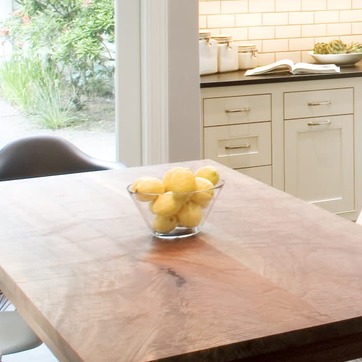
Material: food